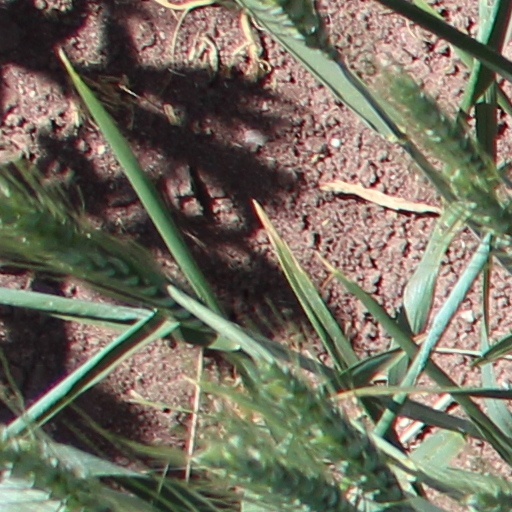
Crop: wheat